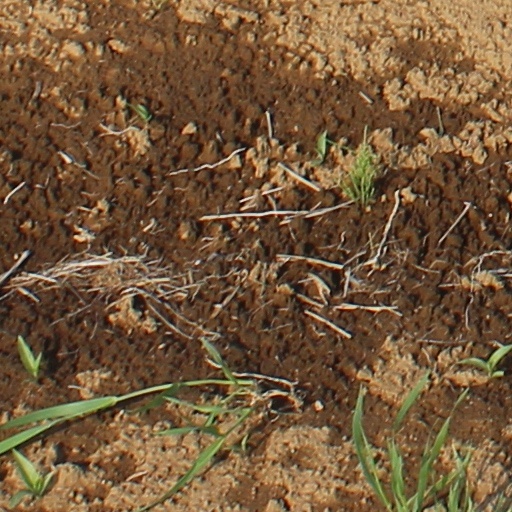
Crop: wheat